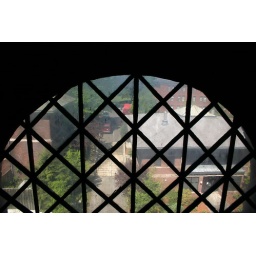
window view from the tower of Kingsleytaken by Barbara Gould